Rough Riders

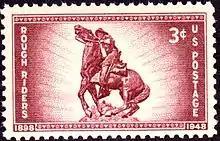
US Postage Stamp, 1948 issue, commemorating 50th anniversary of Theodore Roosevelt's Rough Riders.

A first reunion of the Rough Riders was held in the Plaza Hotel in Las Vegas, New Mexico, in 1899. Roosevelt, then Governor of New York, attended this event. Of the contributions of the New Mexicans and Southwesterners to the Rough Riders, Roosevelt said;